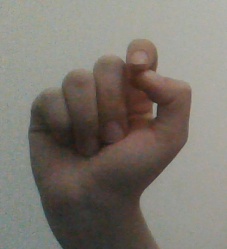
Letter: fa